Oleksii Chubashev

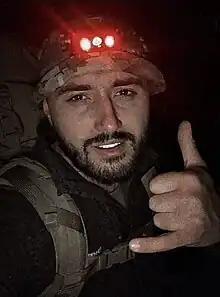

Oleksii Oleksandrovych Chubashev (call sign – Rekrut; 16 November 1991 – 10 June 2022) was a Ukrainian military journalist, serviceman, Major (posthumously) of the Main Directorate of Intelligence, a participant in the Russian-Ukrainian war. From 2019 to 2021, he was the acting head of the Central Television and Radio Studio of the Ministry of Defense of Ukraine (head of Military TV and Army FM radio station).